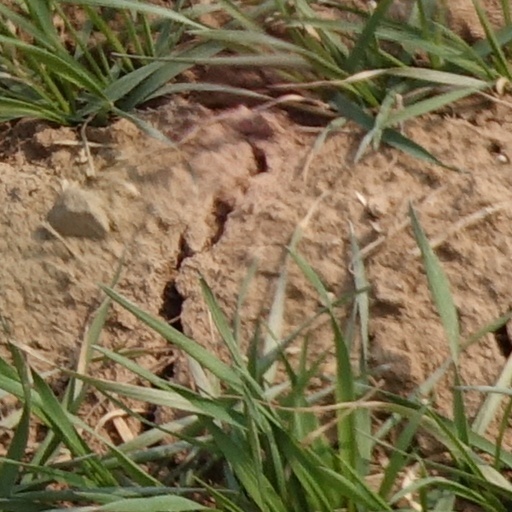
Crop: wheat